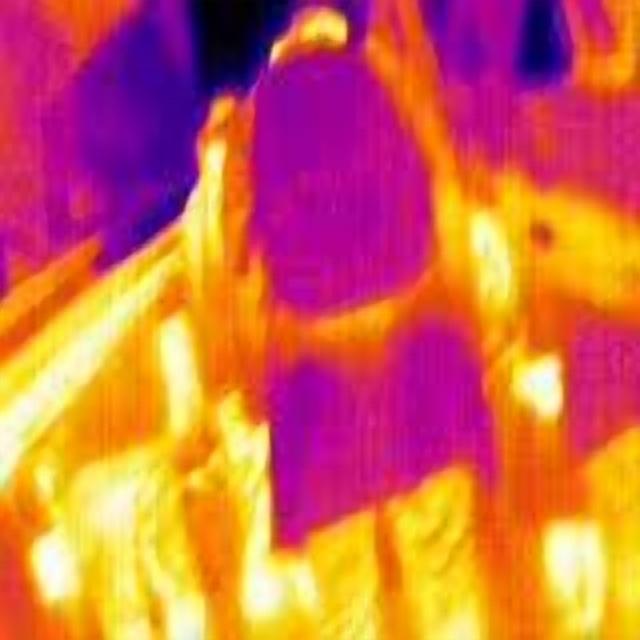
Detected objects:
label: person